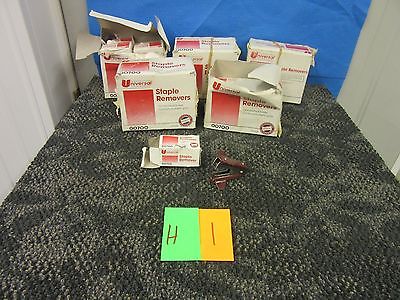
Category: stapler